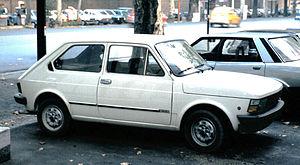
La Fiat 147 est la version sud américaine de la Fiat 127 italienne, voiture phare de la production Fiat des années 1970, élue voiture de l'année 1972 et la plus vendue en Europe pendant quatre ans.
La Fiat 127 est une voiture fabriquée par le constructeur italien Fiat entre 1971 et 1987. Le code interne du projet Fiat était X1/4.
La Fiat 127 est une voiture fabriquée par le constructeur italien Fiat entre 1971 et 1987. Le code interne du projet Fiat était X1/4.